Around the World in 80 Plates

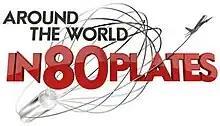

Around the World in 80 Plates is an American reality competition television series that debuted May 9, 2012, on Bravo. The series follows twelve chefs competing in a culinary race across ten countries in 44 days and is hosted by professional chefs Curtis Stone and Cat Cora.